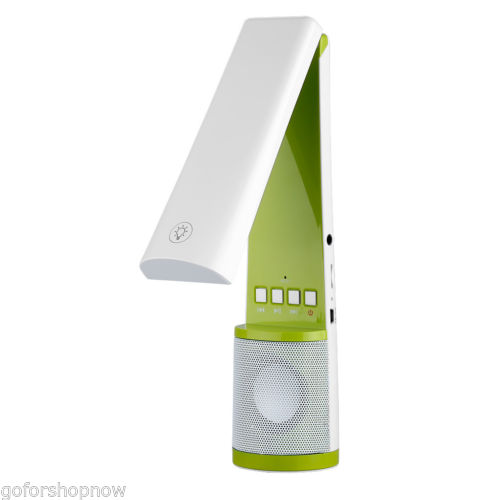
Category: lamp